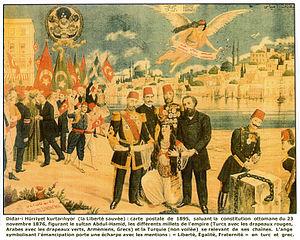
Carte postale ottomane de 1908 célébrant la remise en vigueur de la constitution de décembre 1876
Les Micrasiates ou Grecs d’Asie Mineure sont les chrétiens orthodoxes, grecs ou non, originaires d'Asie Mineure, parmi lesquels les langues parlées sont le grec, le pontique et le cappadocien, mais aussi le turc. Cette population vivait essentiellement le long des côtes de l'Empire ottoman, avec des concentrations en Ionie, dans le Pont, et dans le sud de la Cappadoce. Par généralisation à tous les réfugiés Grecs originaires de Turquie, le terme est aussi appliqué aux Grecs de Thrace et de Constantinople. L’ensemble des Grecs d’Anatolie a des origines diverses, depuis les Ioniens de l’Antiquité, en passant par les populations autochtones hellénisées durant la période hellénistique et christianisées sous l’Empire byzantin, et jusqu’aux hellénophones des îles grecques ou du Péloponnèse venus s’installer pour des raisons diverses en Anatolie ottomane, par exemple à Smyrne.
Cet article présente diverses informations sur l'histoire et la situation actuelle de la franc-maçonnerie en Turquie.
L'histoire des Arméniens dans l'Empire ottoman débute sous le règne de Sélim II.
Une constitution est une loi fondamentale qui fixe l'organisation et le fonctionnement d'un organisme, généralement d'un État ou d'un ensemble d'États.
Les Tanzimat furent une ère de réformes dans l'Empire ottoman. Commencée en 1839, elle s'achève en 1876 par la promulgation de la Constitution ottomane, suivie de l'élection d'un premier Parlement ottoman, dissout deux ans plus tard par le sultan Abdülhamid II. Ce dernier ne rétablit la constitution et le parlement qu'à l'issue de la révolution des Jeunes-Turcs en 1908.